Gated community

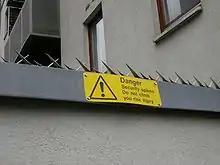
Protective spikes in "security-zone" communities

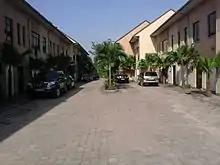
The inside of a gated community in Ngaliema, Kinshasa, DRC

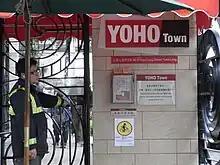
A gated community in Hong Kong YOHO Town

In Brazil, the most widespread form of gated community is called """" (closed housing estate) and is the object of desire of the upper classes. Such a place is a small town with its own infrastructure (reserve power supply, sanitation, and security guards). The purpose of such a community is to protect its residents from exterior violence. The same philosophy is seen on closed buildings and most shopping centres (many of them can only be accessed from inside the parking lot or the garage).